North Sumatra

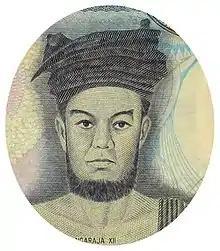
Portrait of Sisingamangaraja XII, painted by Augustin Sibarani, from the obverse of the 1,000 rupiah banknote (1987 series)

Malacca fell to the Dutch East India Company (the VOC) in 1641. Coastal areas of North Sumatra felt economic impacts as the VOC subsequently reduced the presence of trade in Malacca and shifted resources towards Batavia. Still, North Sumatra also saw an increase in Arab, Chinese and Indian traders.